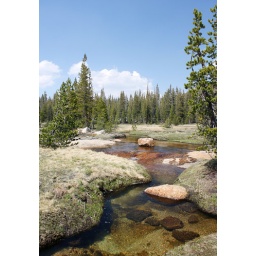
We passed by this clear mountain stream on our way to Cathedral Lakes.